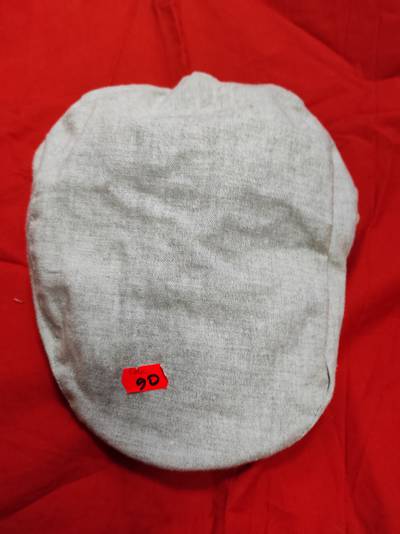
Waste category: clothes